Yukiko Inoue

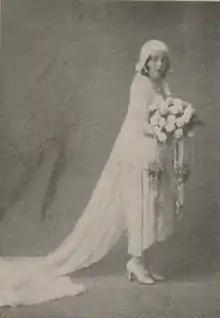
Yukiko Inoue in 1933

Yukiko Miyamoto (宮本 雪子, "Miyamoto Yukiko", June 5, 1915 – November 19, 2012), known professionally as Yukiko Inoue (井上 雪子), was a Japanese actress. During her time in Osaka Shochiku Gakugeki (present-day OSK Nippon Revue), she was also known as Kazuko Kane (鐘 一子).